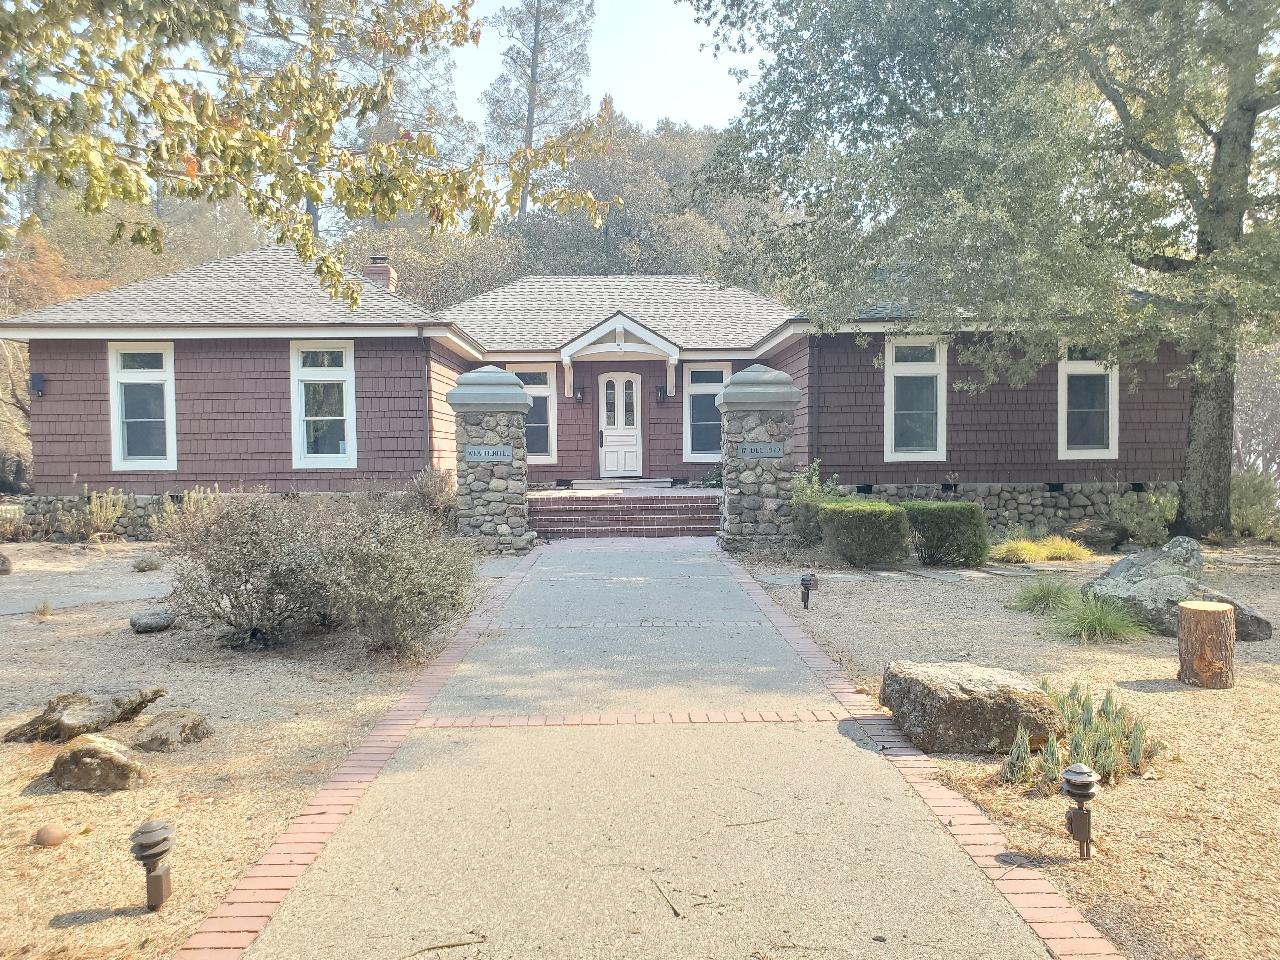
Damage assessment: no_damage